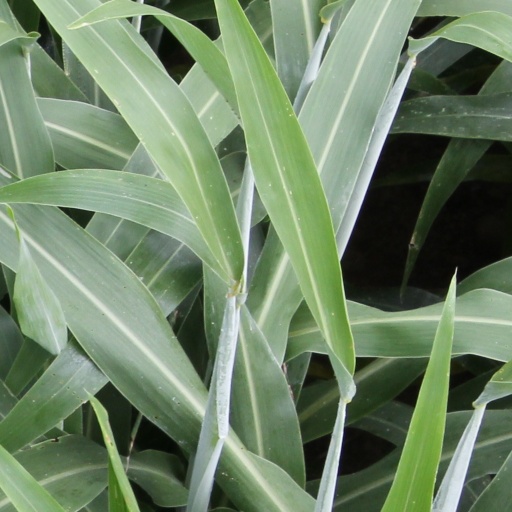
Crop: sorghum